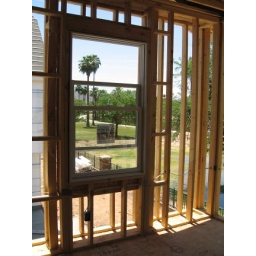
The western window in my master bedroom - you can see the park from here.